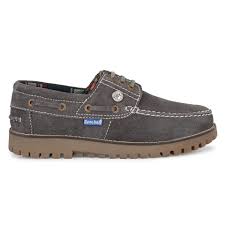
Label: Boat